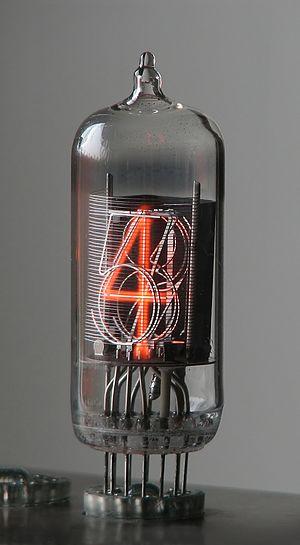
Un Tube Nixie Telefunken ZM1210 (nu) en fonctionnement. Diamètre: 19 mm, taille des chiffres, 15,5 mm. Le filament devant les chiffres fait partie de l'anode. Ce tube contient 11 cathodes: Une par chiffre, plus le point décimal. Dieses Bild wurde digital nachbearbeitet. Folgende Änderungen wurden vorgenommen: perspective correction. Bearbeitet von Richard Bartz. azərbaycanca